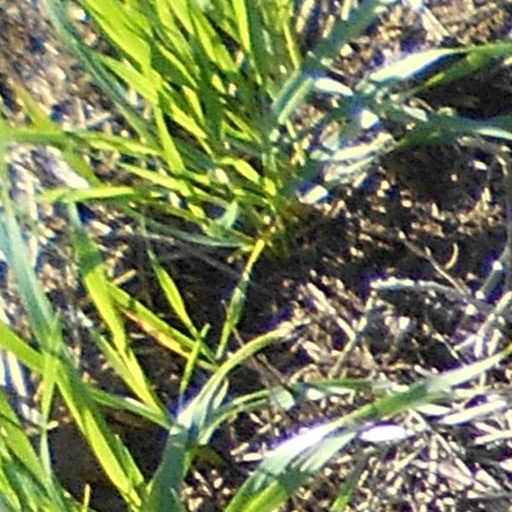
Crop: wheat